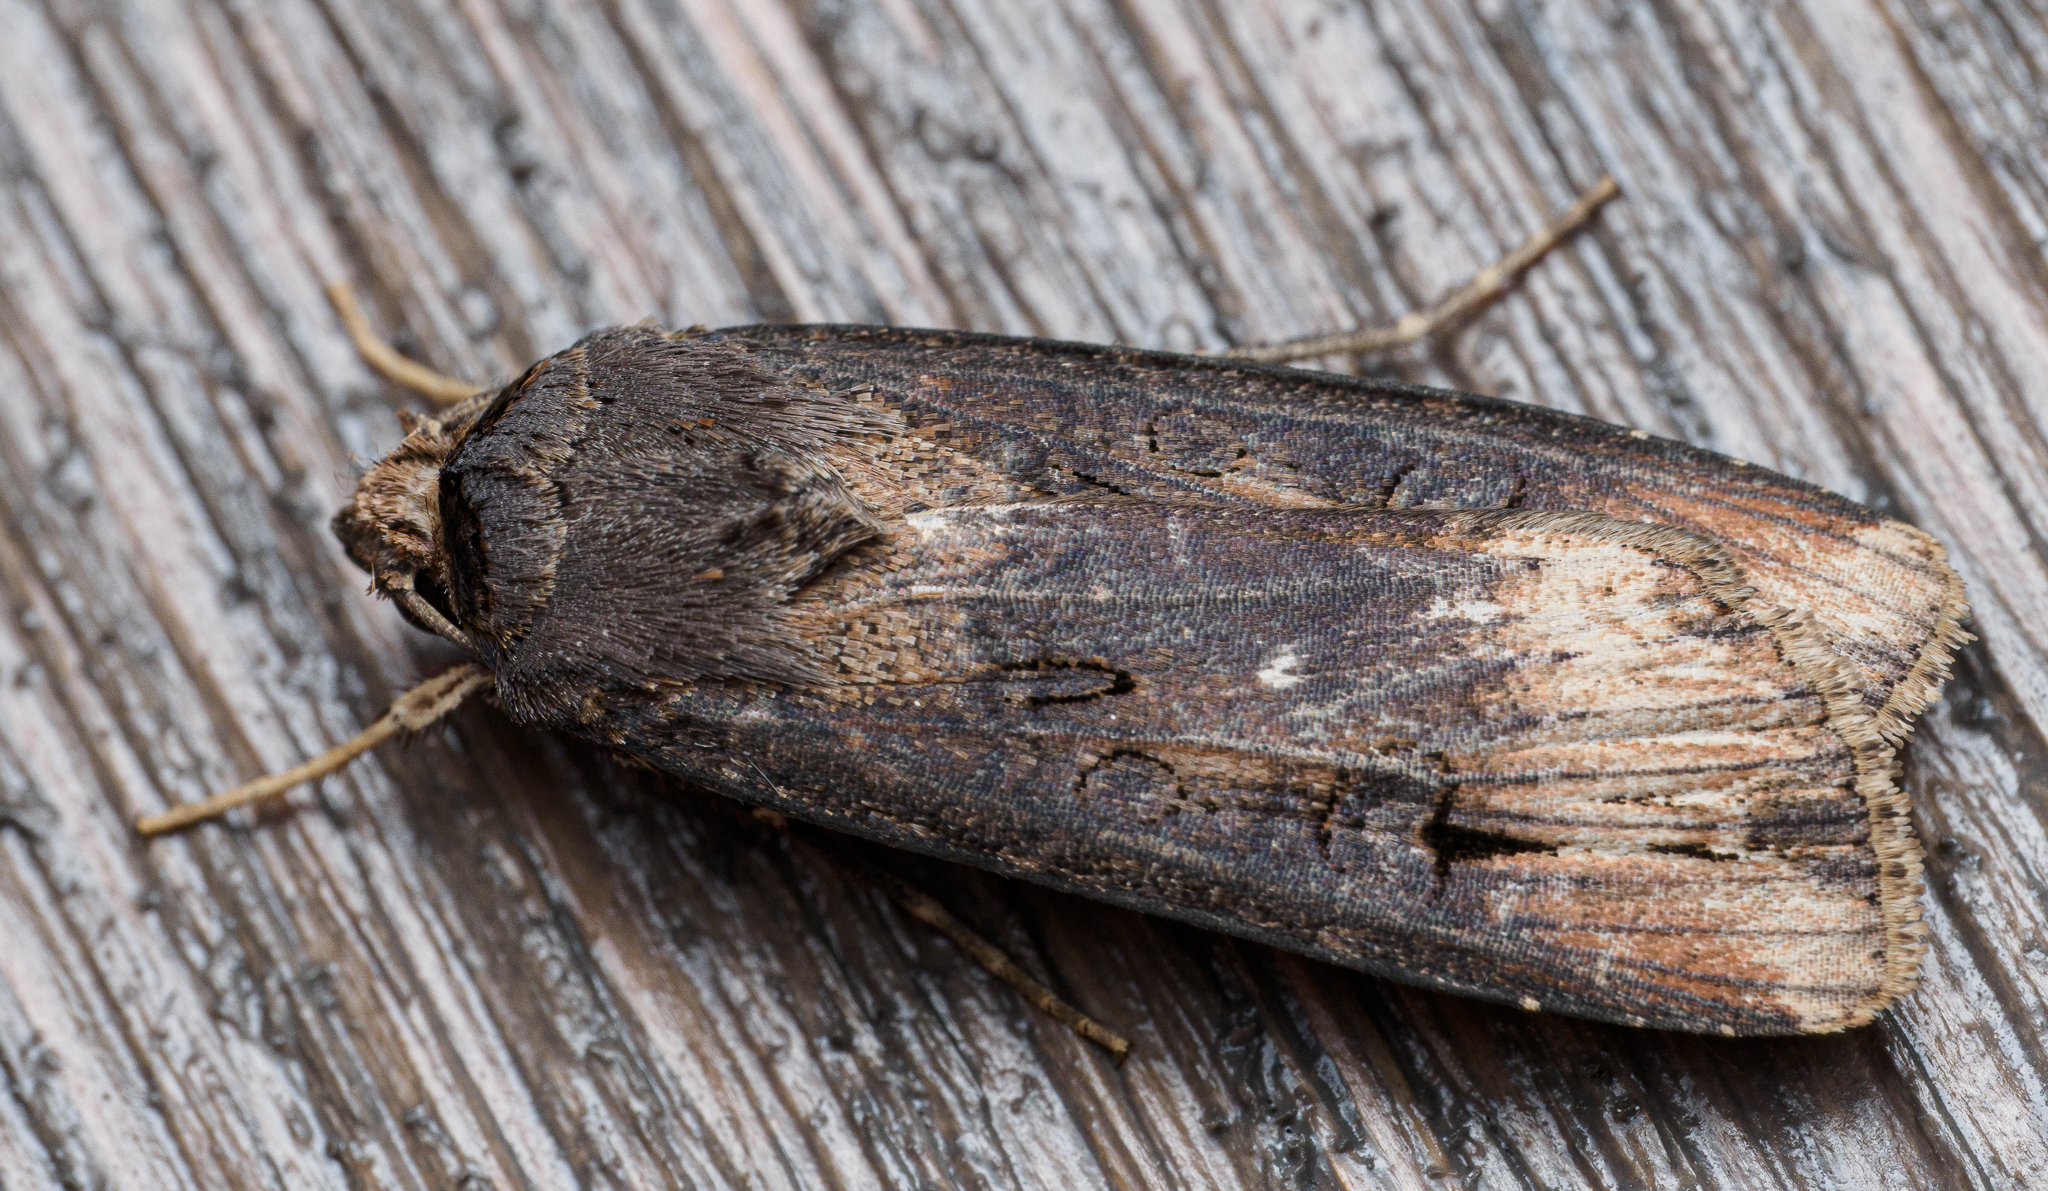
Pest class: cutworms